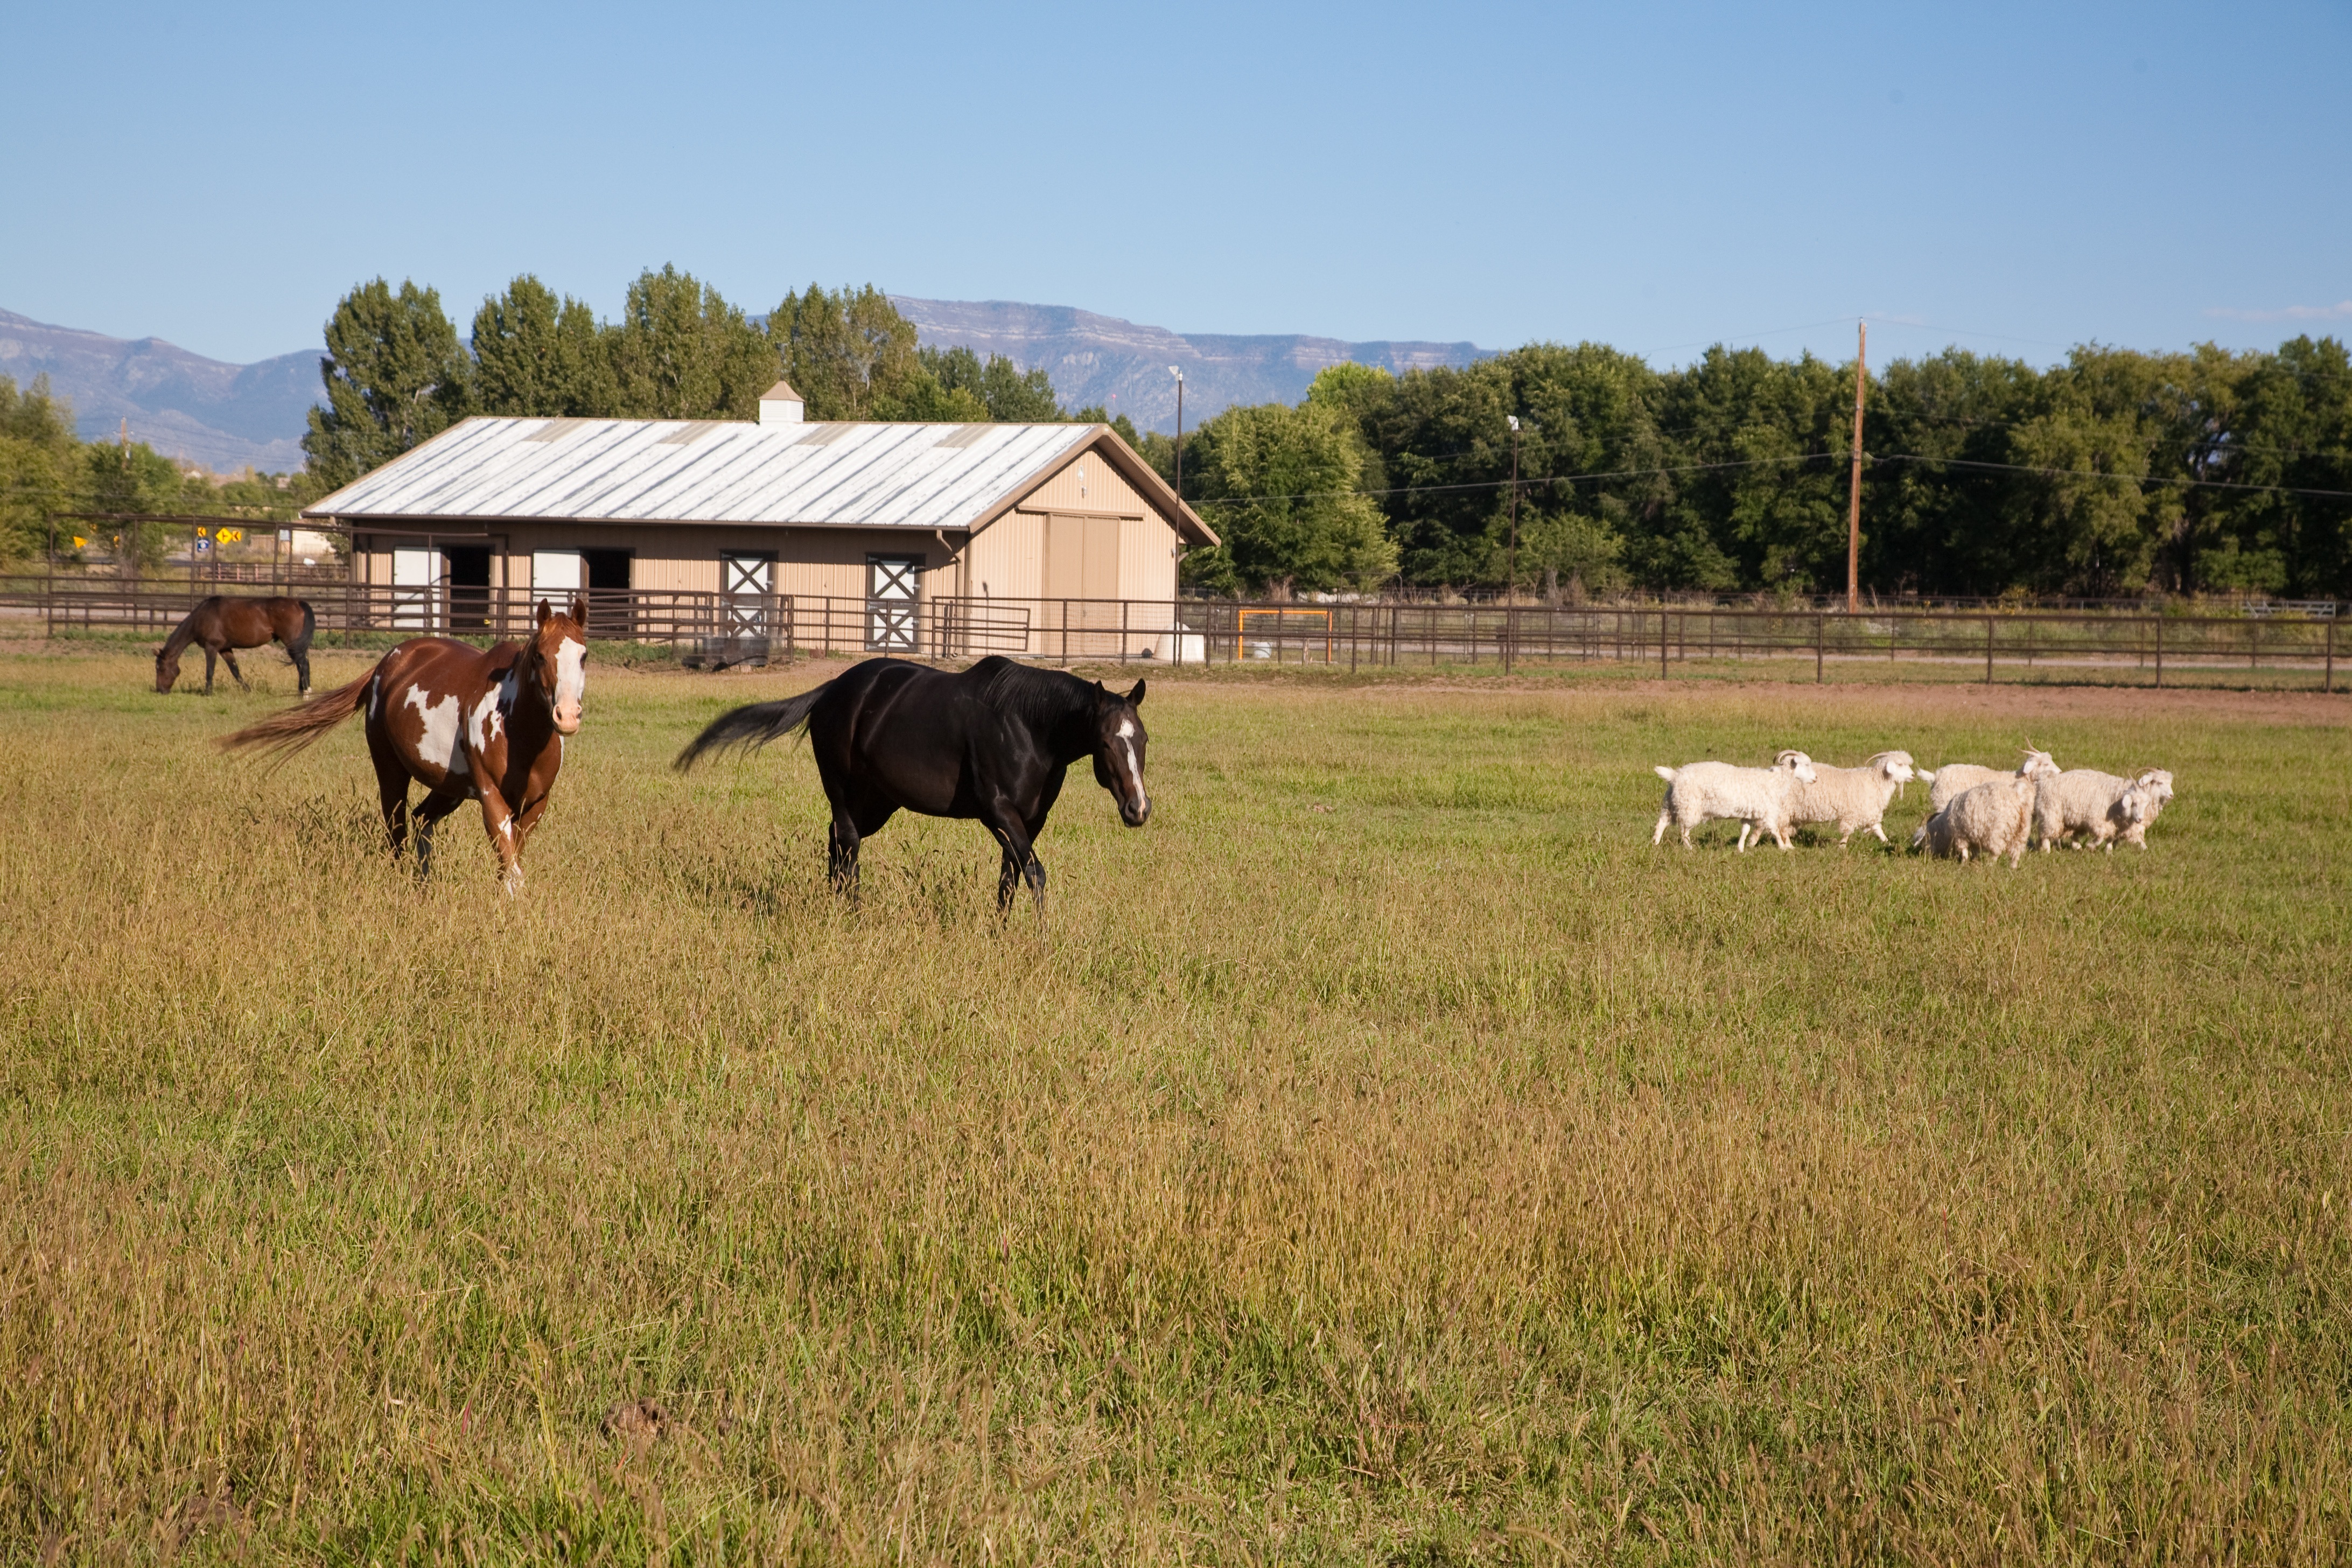
landscape, tree, nature, grass, outdoor, field, farm, meadow, prairie, animal, summer, rural, green, herd, pasture, grazing, livestock, ranch, horse, sheep, brown, stallion, mane, blue, agriculture, plain, new mexico, stable, equine, cool image, grassland, mare, day, scene, cool photo, foal, grasses, steppe, rural area, pack animal, herding, cattle like mammal, ecoregion